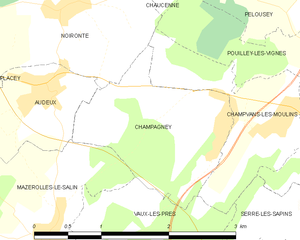
Champagney est une commune française située dans le département du Doubs, en région Bourgogne-Franche-Comté.